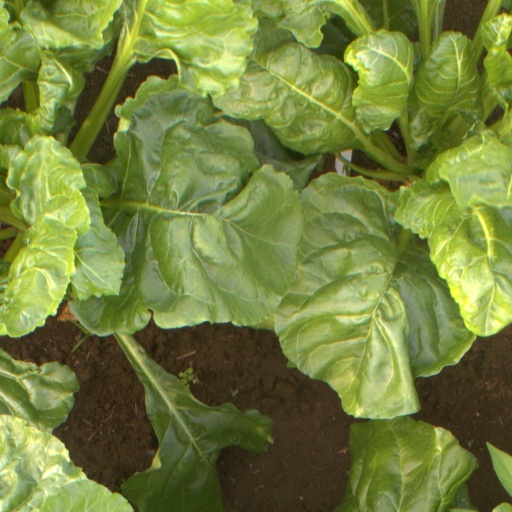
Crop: sugar beet